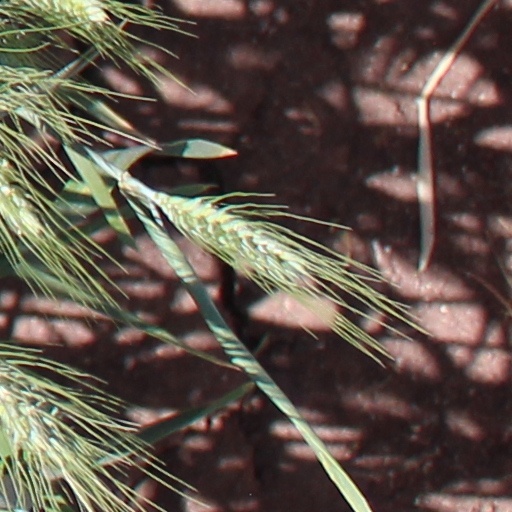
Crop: wheat